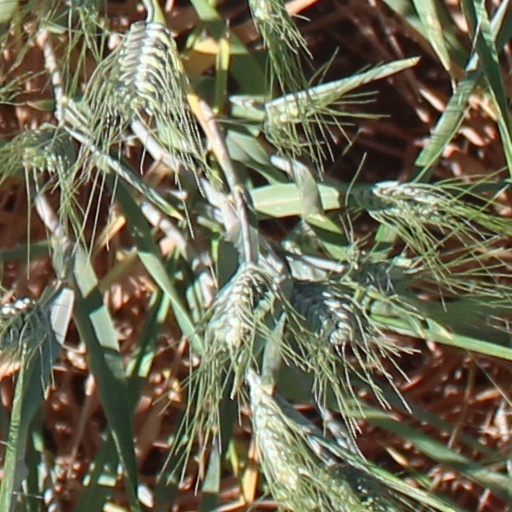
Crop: wheat